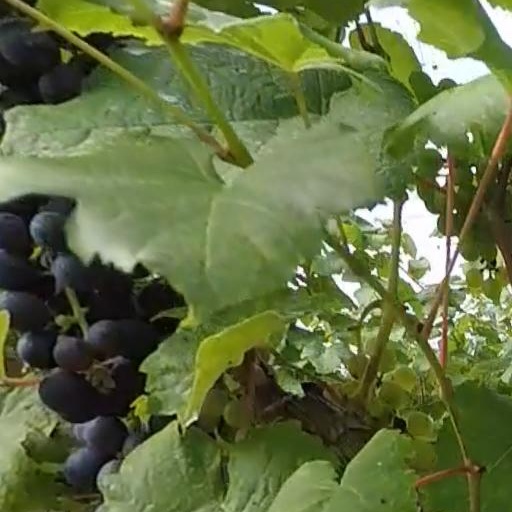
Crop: grape